List of international cricket centuries by Steve Smith

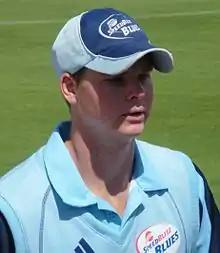
Ste Smith has scored 48 international centuries for Australia.

Steve Smith is an Australian cricketer and a former captain of the Australian national team. , Smith has played 117 Test and 170 One Day International (ODI) matches for Australia, and has scored 36 and 12 centuries in the respective formats. His batting average is one of the highest in Test cricket history.